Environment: real
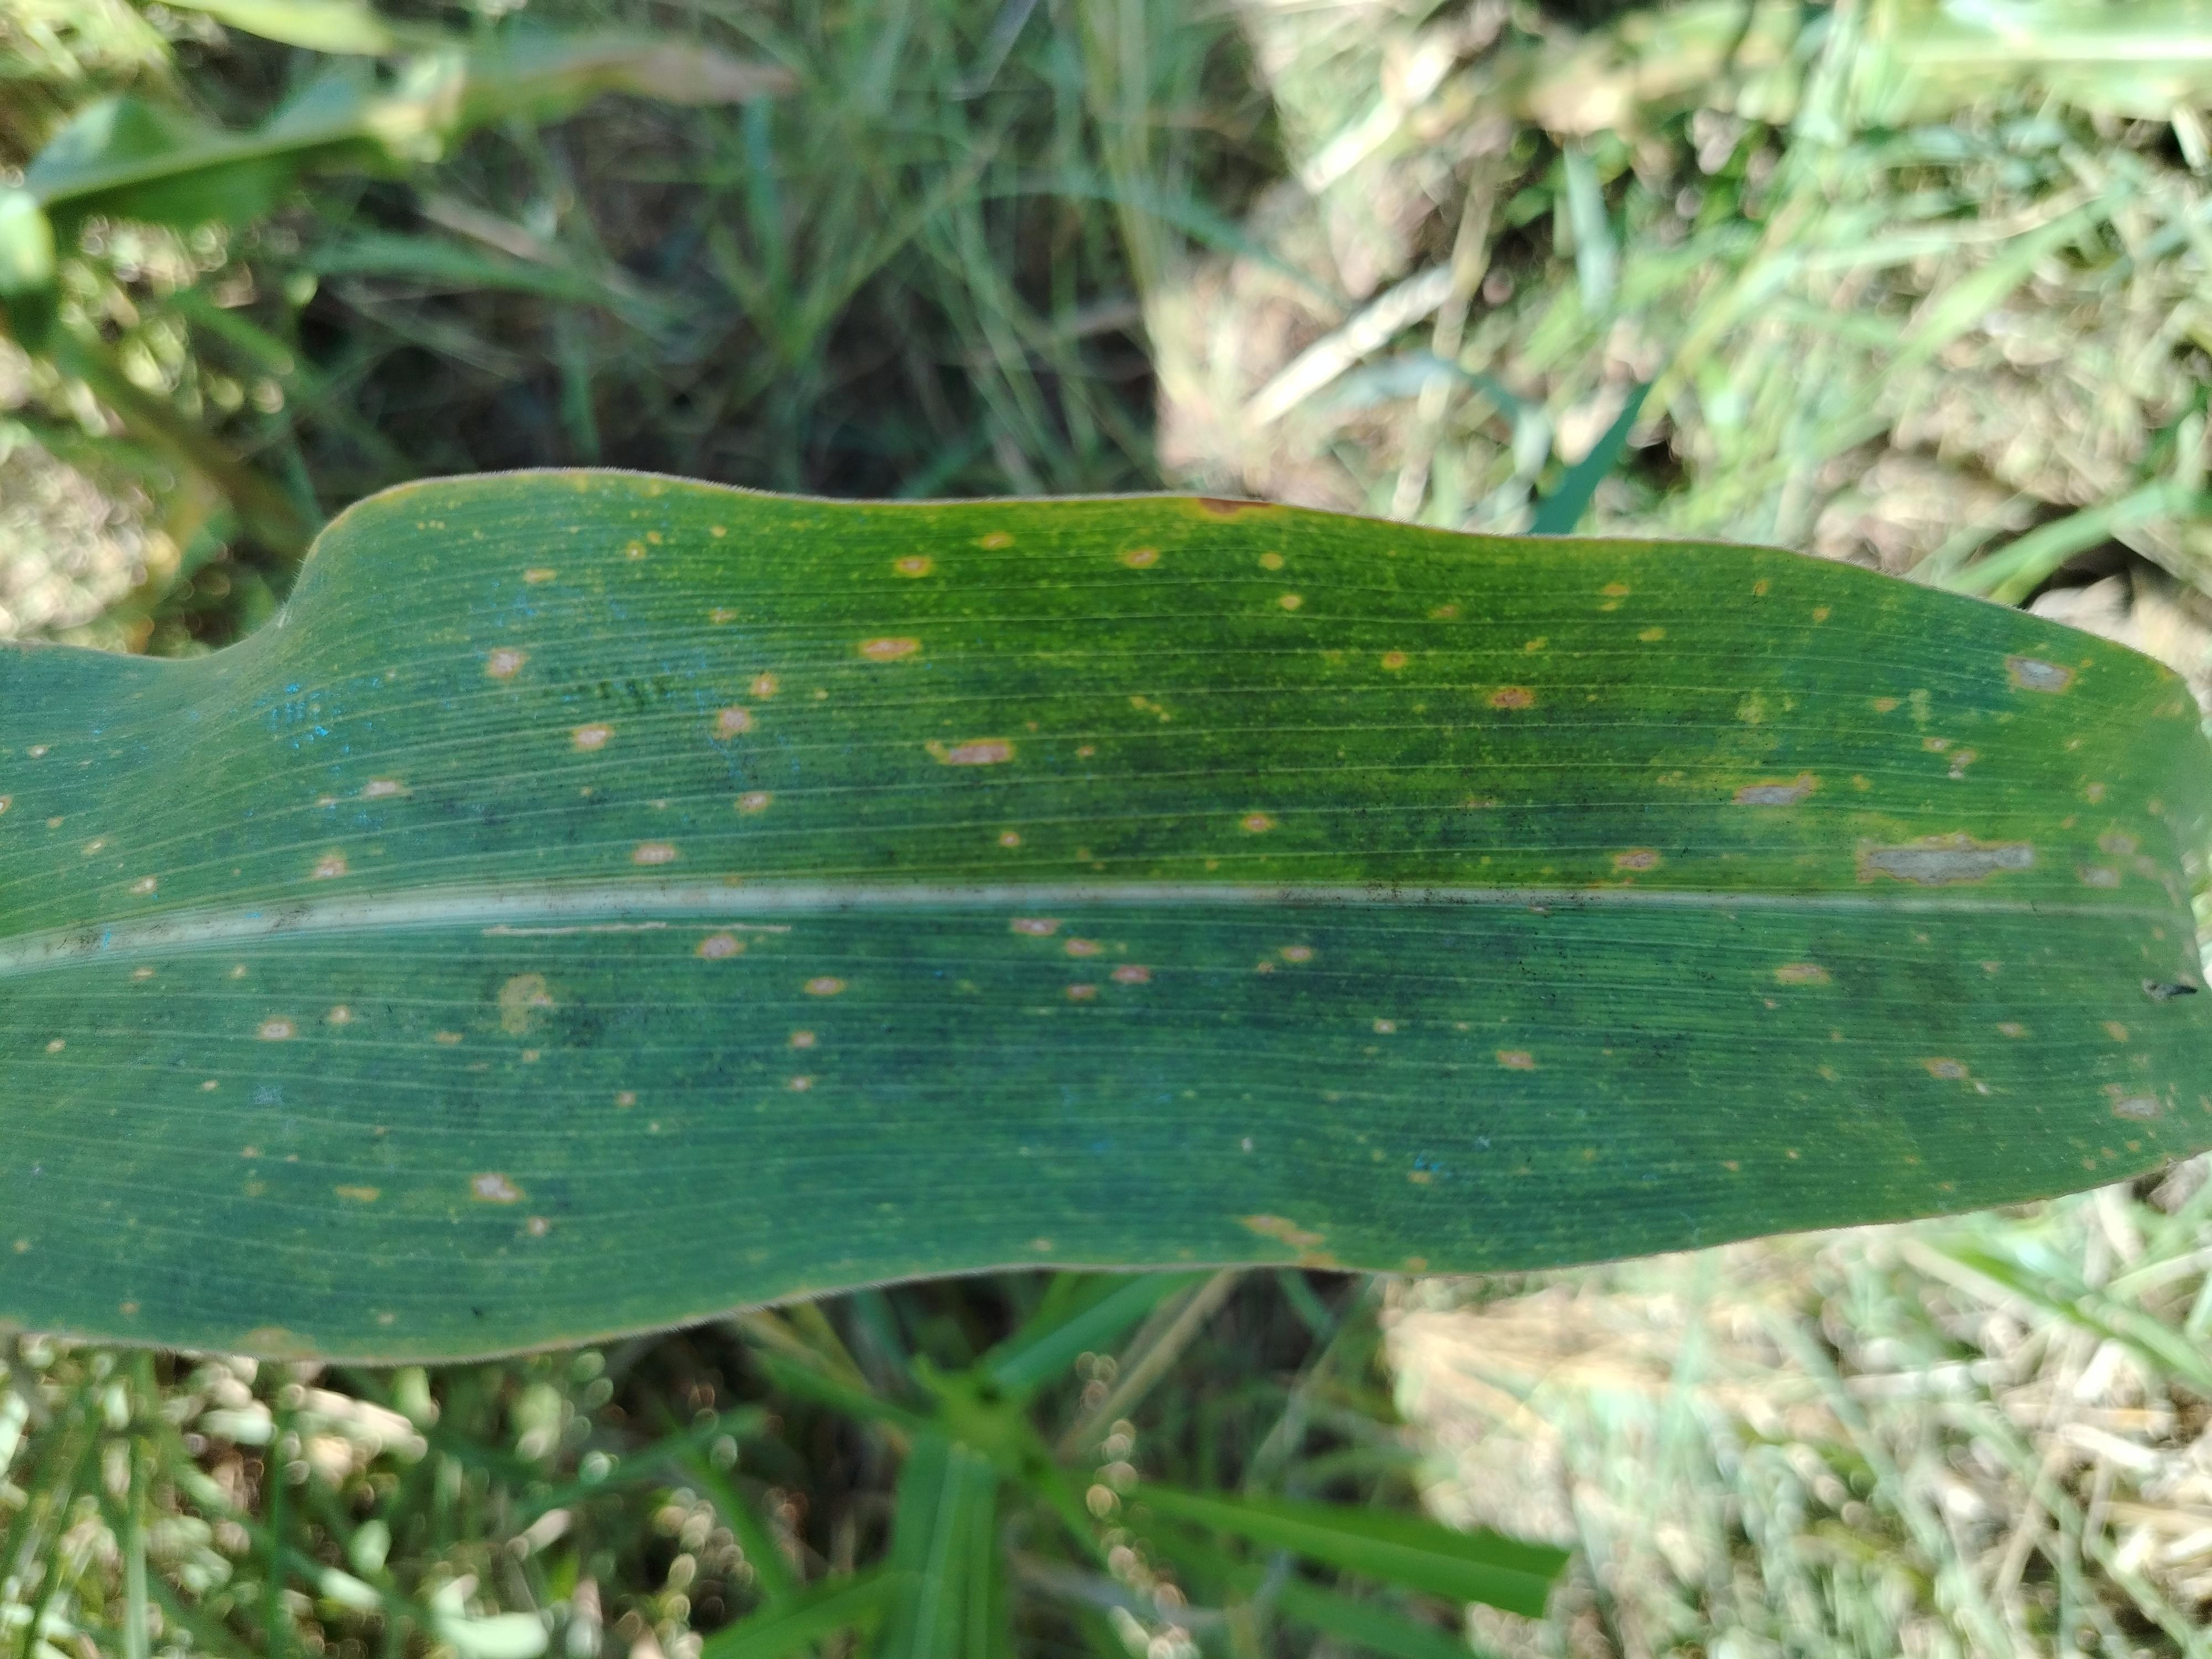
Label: gray_leaf_spot